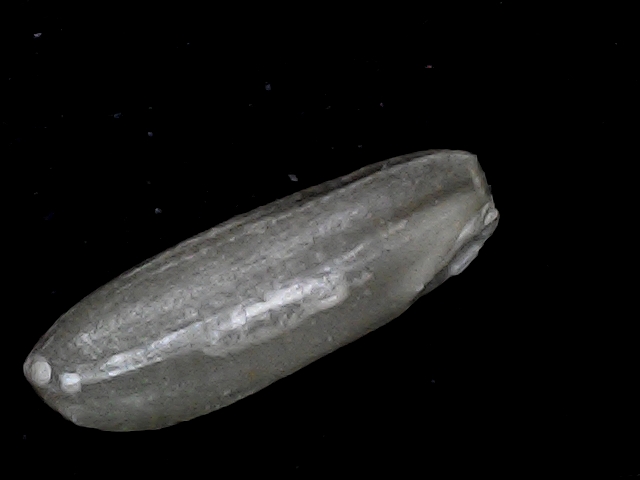
Rice variety: BD91